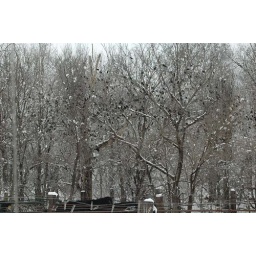
The blackbirds were thick in the grove -- like black leaves against all those white coated branches.